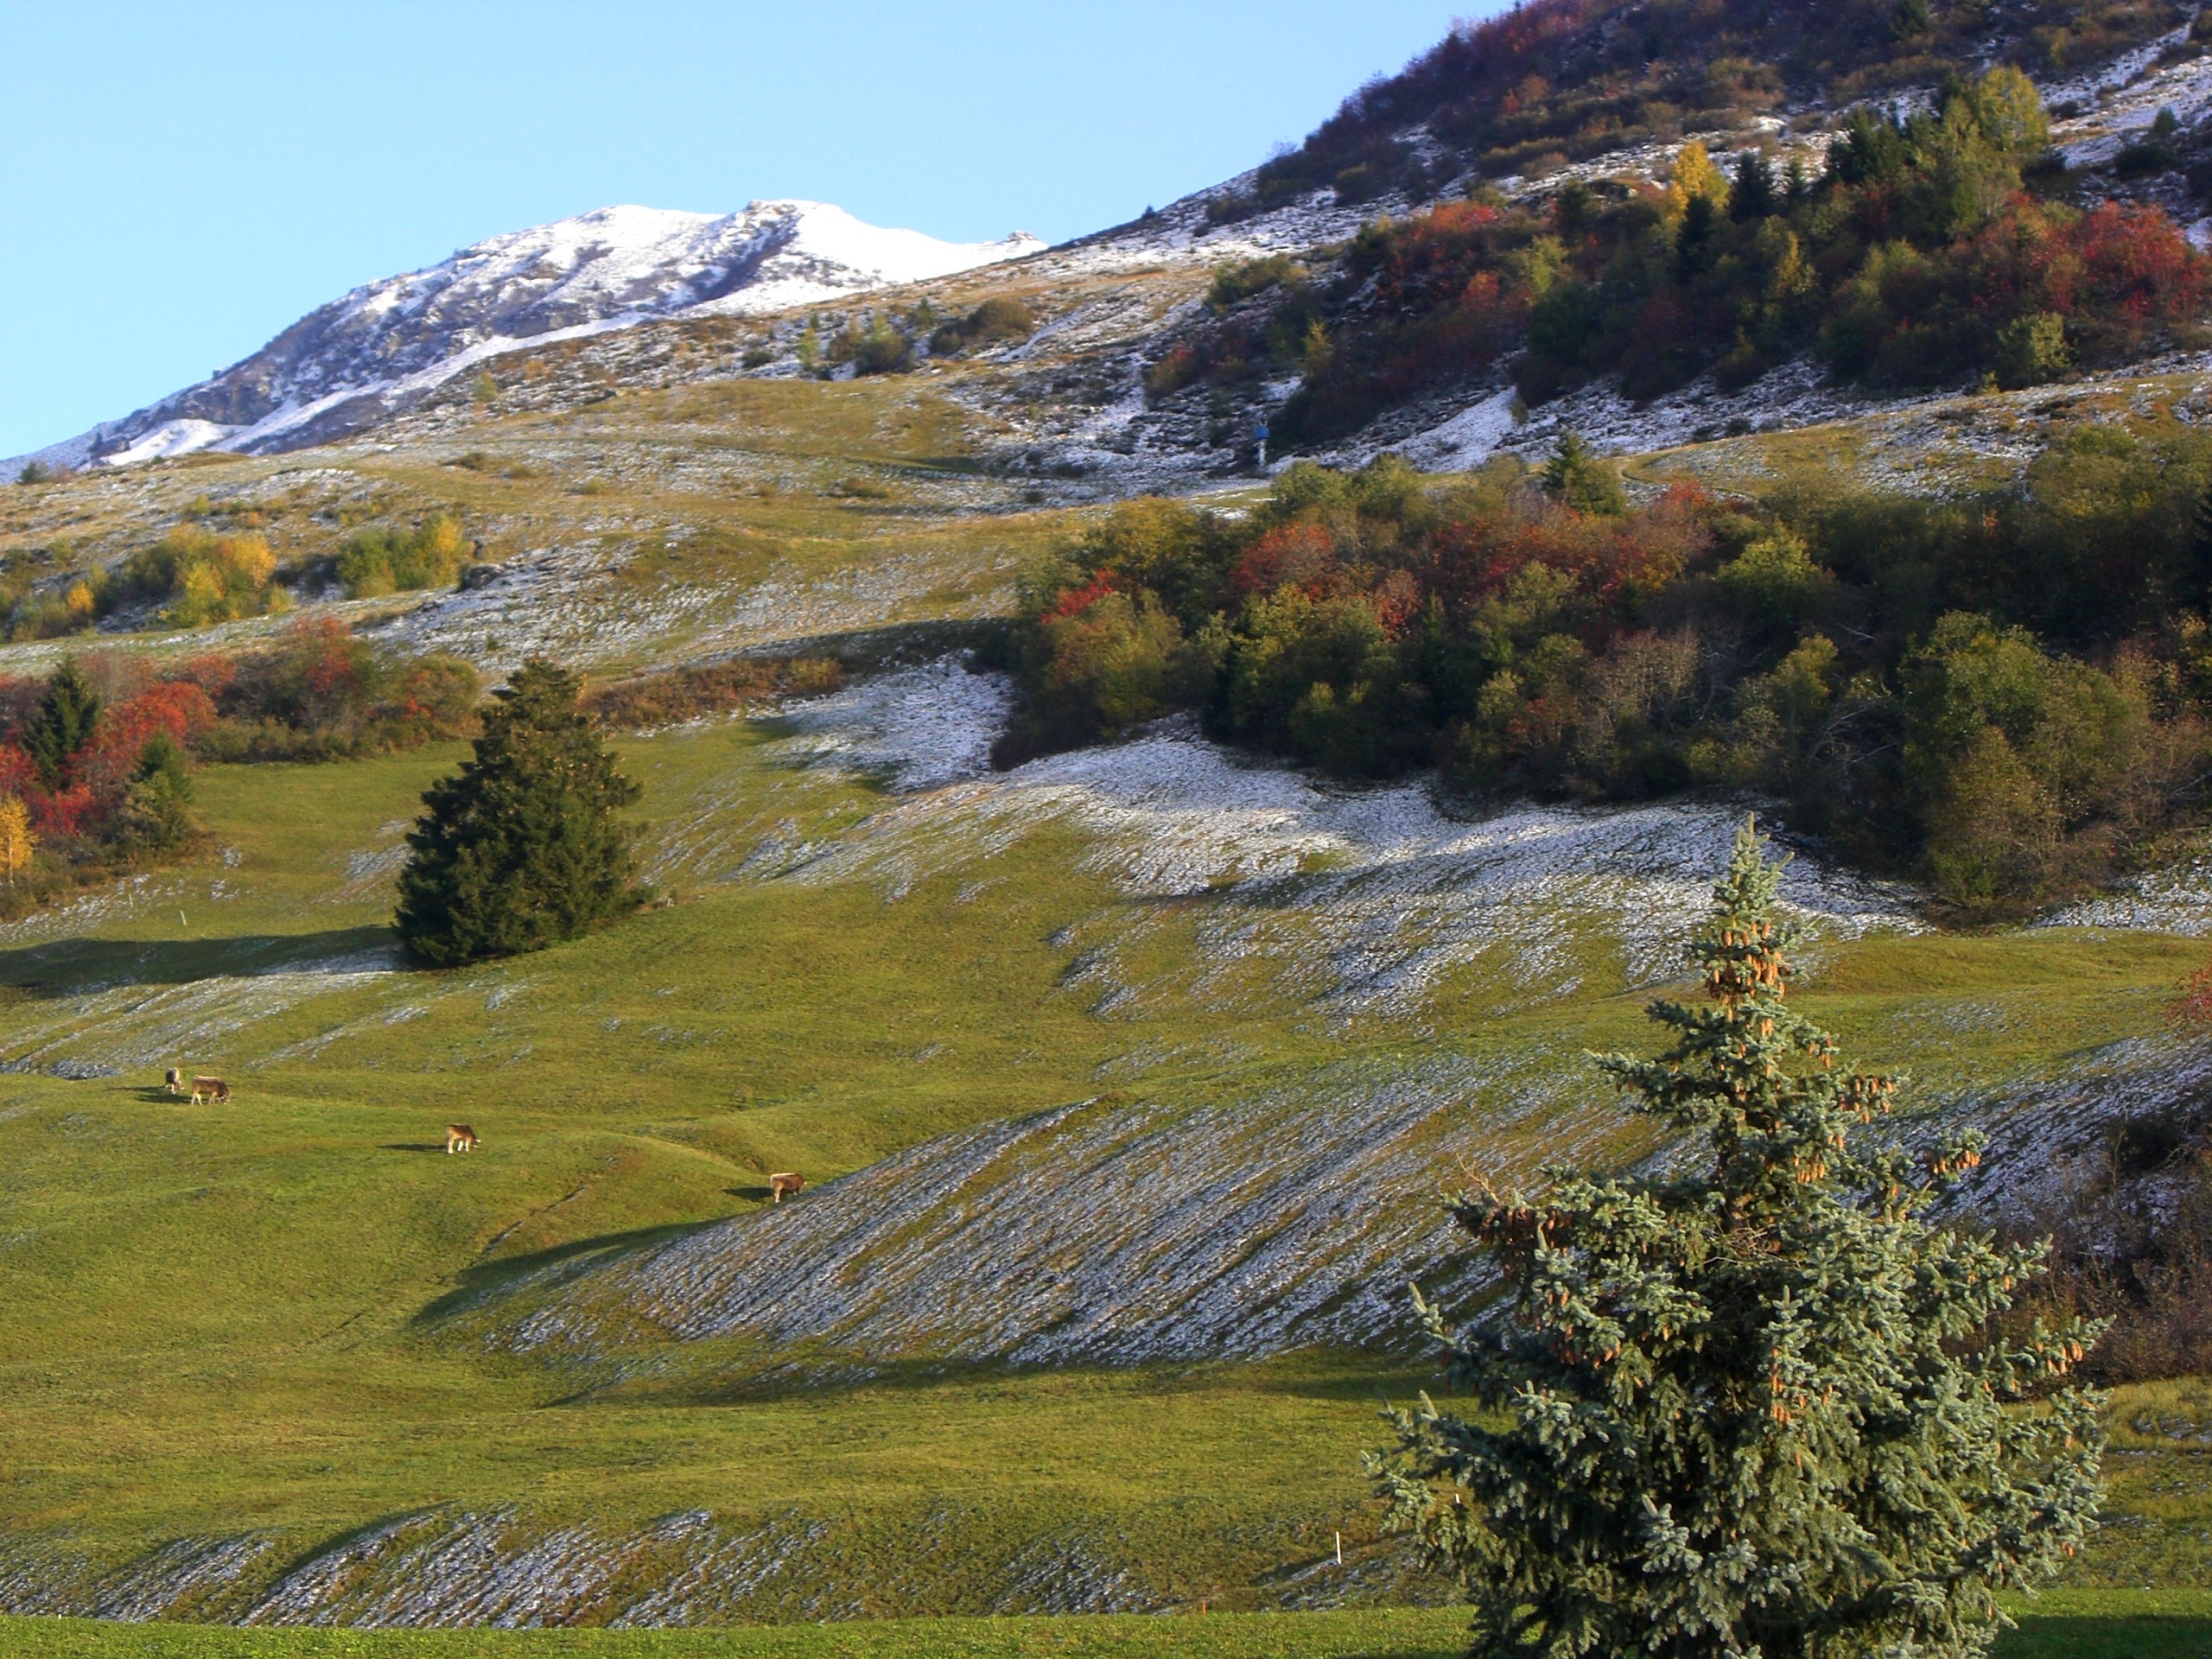
landscape, tree, nature, wilderness, mountain, snow, meadow, hill, lake, valley, mountain range, autumn, highland, ridge, mountains, alps, plateau, switzerland, fell, loch, tundra, rural area, landform, tarn, mountain pass, geographical feature, mountainous landforms